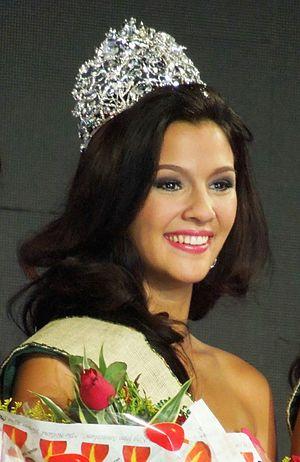
Jamie Herrell, née le 12 juillet 1994 à Glendora, est un mannequin américano-philippin ayant été couronné Miss Terre en 2014.
L'élection de Miss Terre est un concours international de beauté annuel visant à sensibiliser à l'écologie et à la protection de l'environnement. La première élection se tint en 2001.